Deep Creek Ranger Station

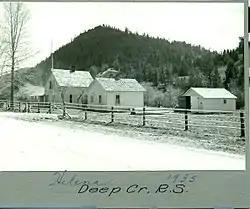
Deep Creek Ranger Station 1935

The Deep Creek Ranger Station in Bitterroot National Forest in Idaho County, Idaho was listed on the National Register of Historic Places. It is in the vicinity of Darby, Montana. It has also been known as Magruder Ranger Station.